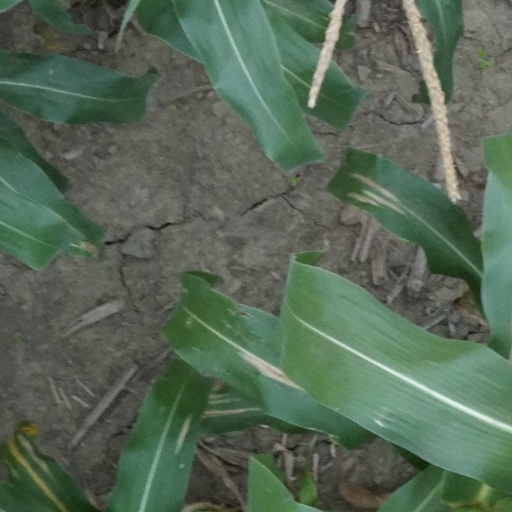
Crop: maize; corn